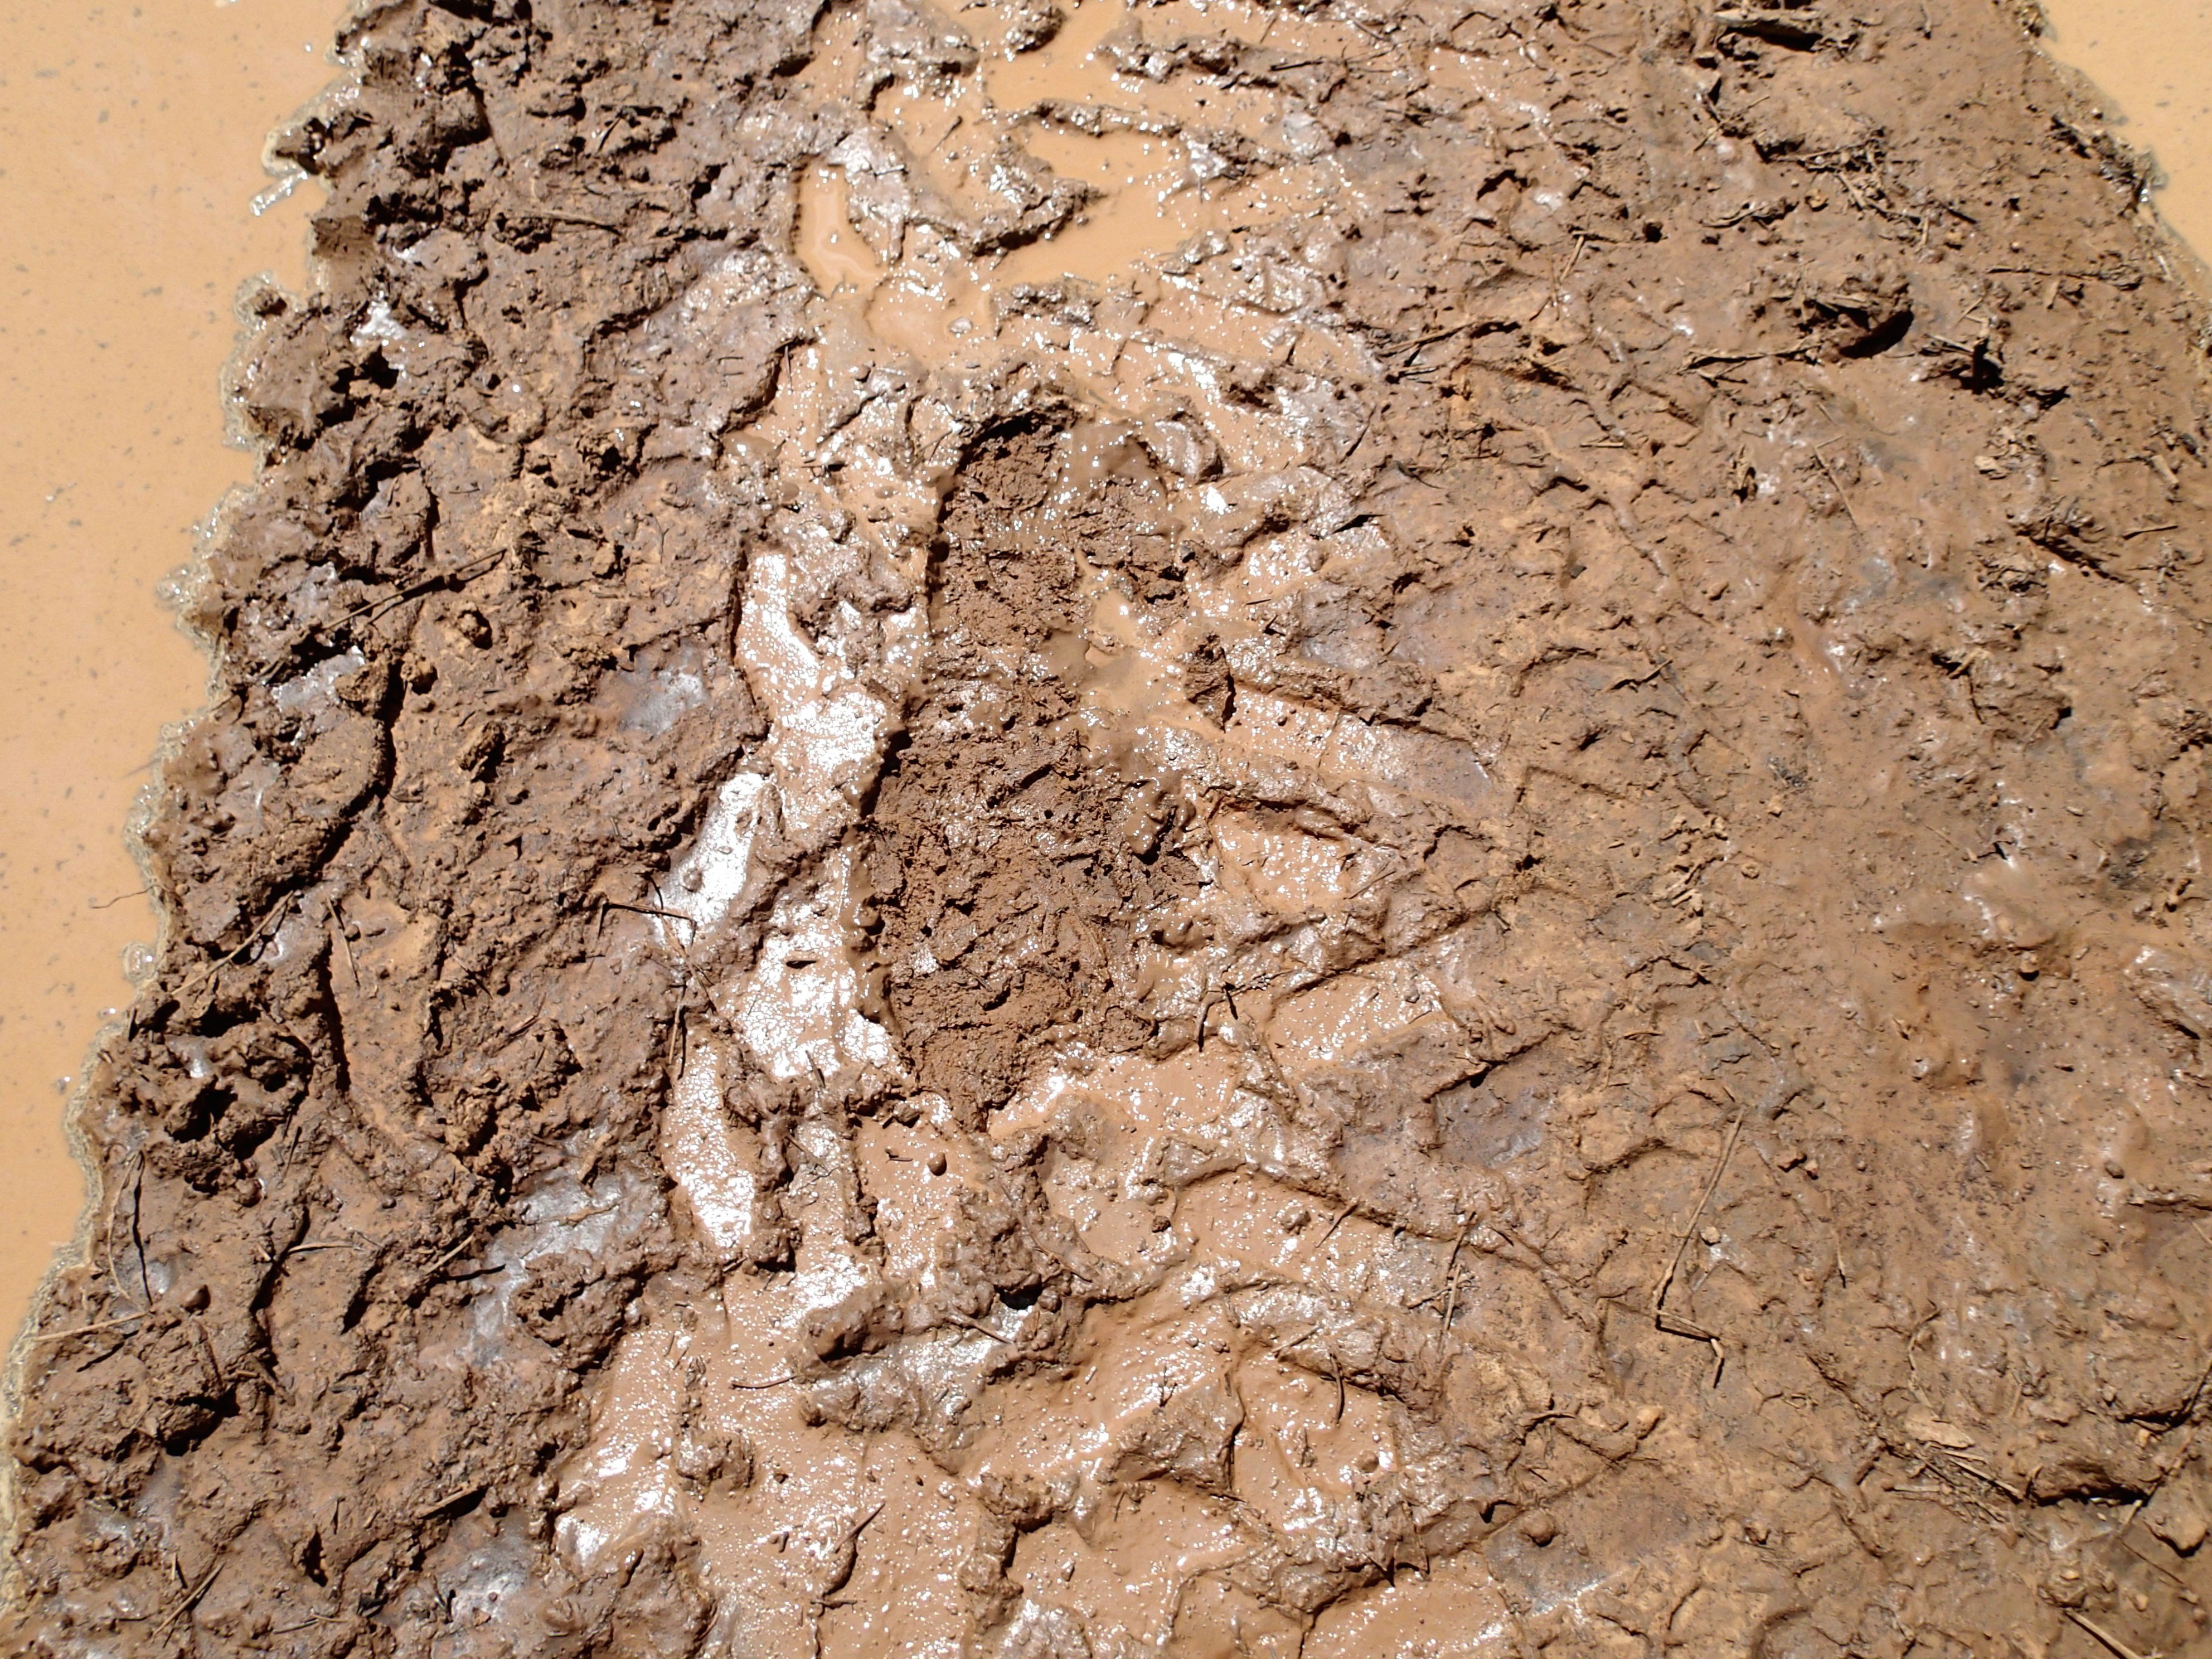
sand, rock, wood, trunk, food, soil, material, geology, grass family